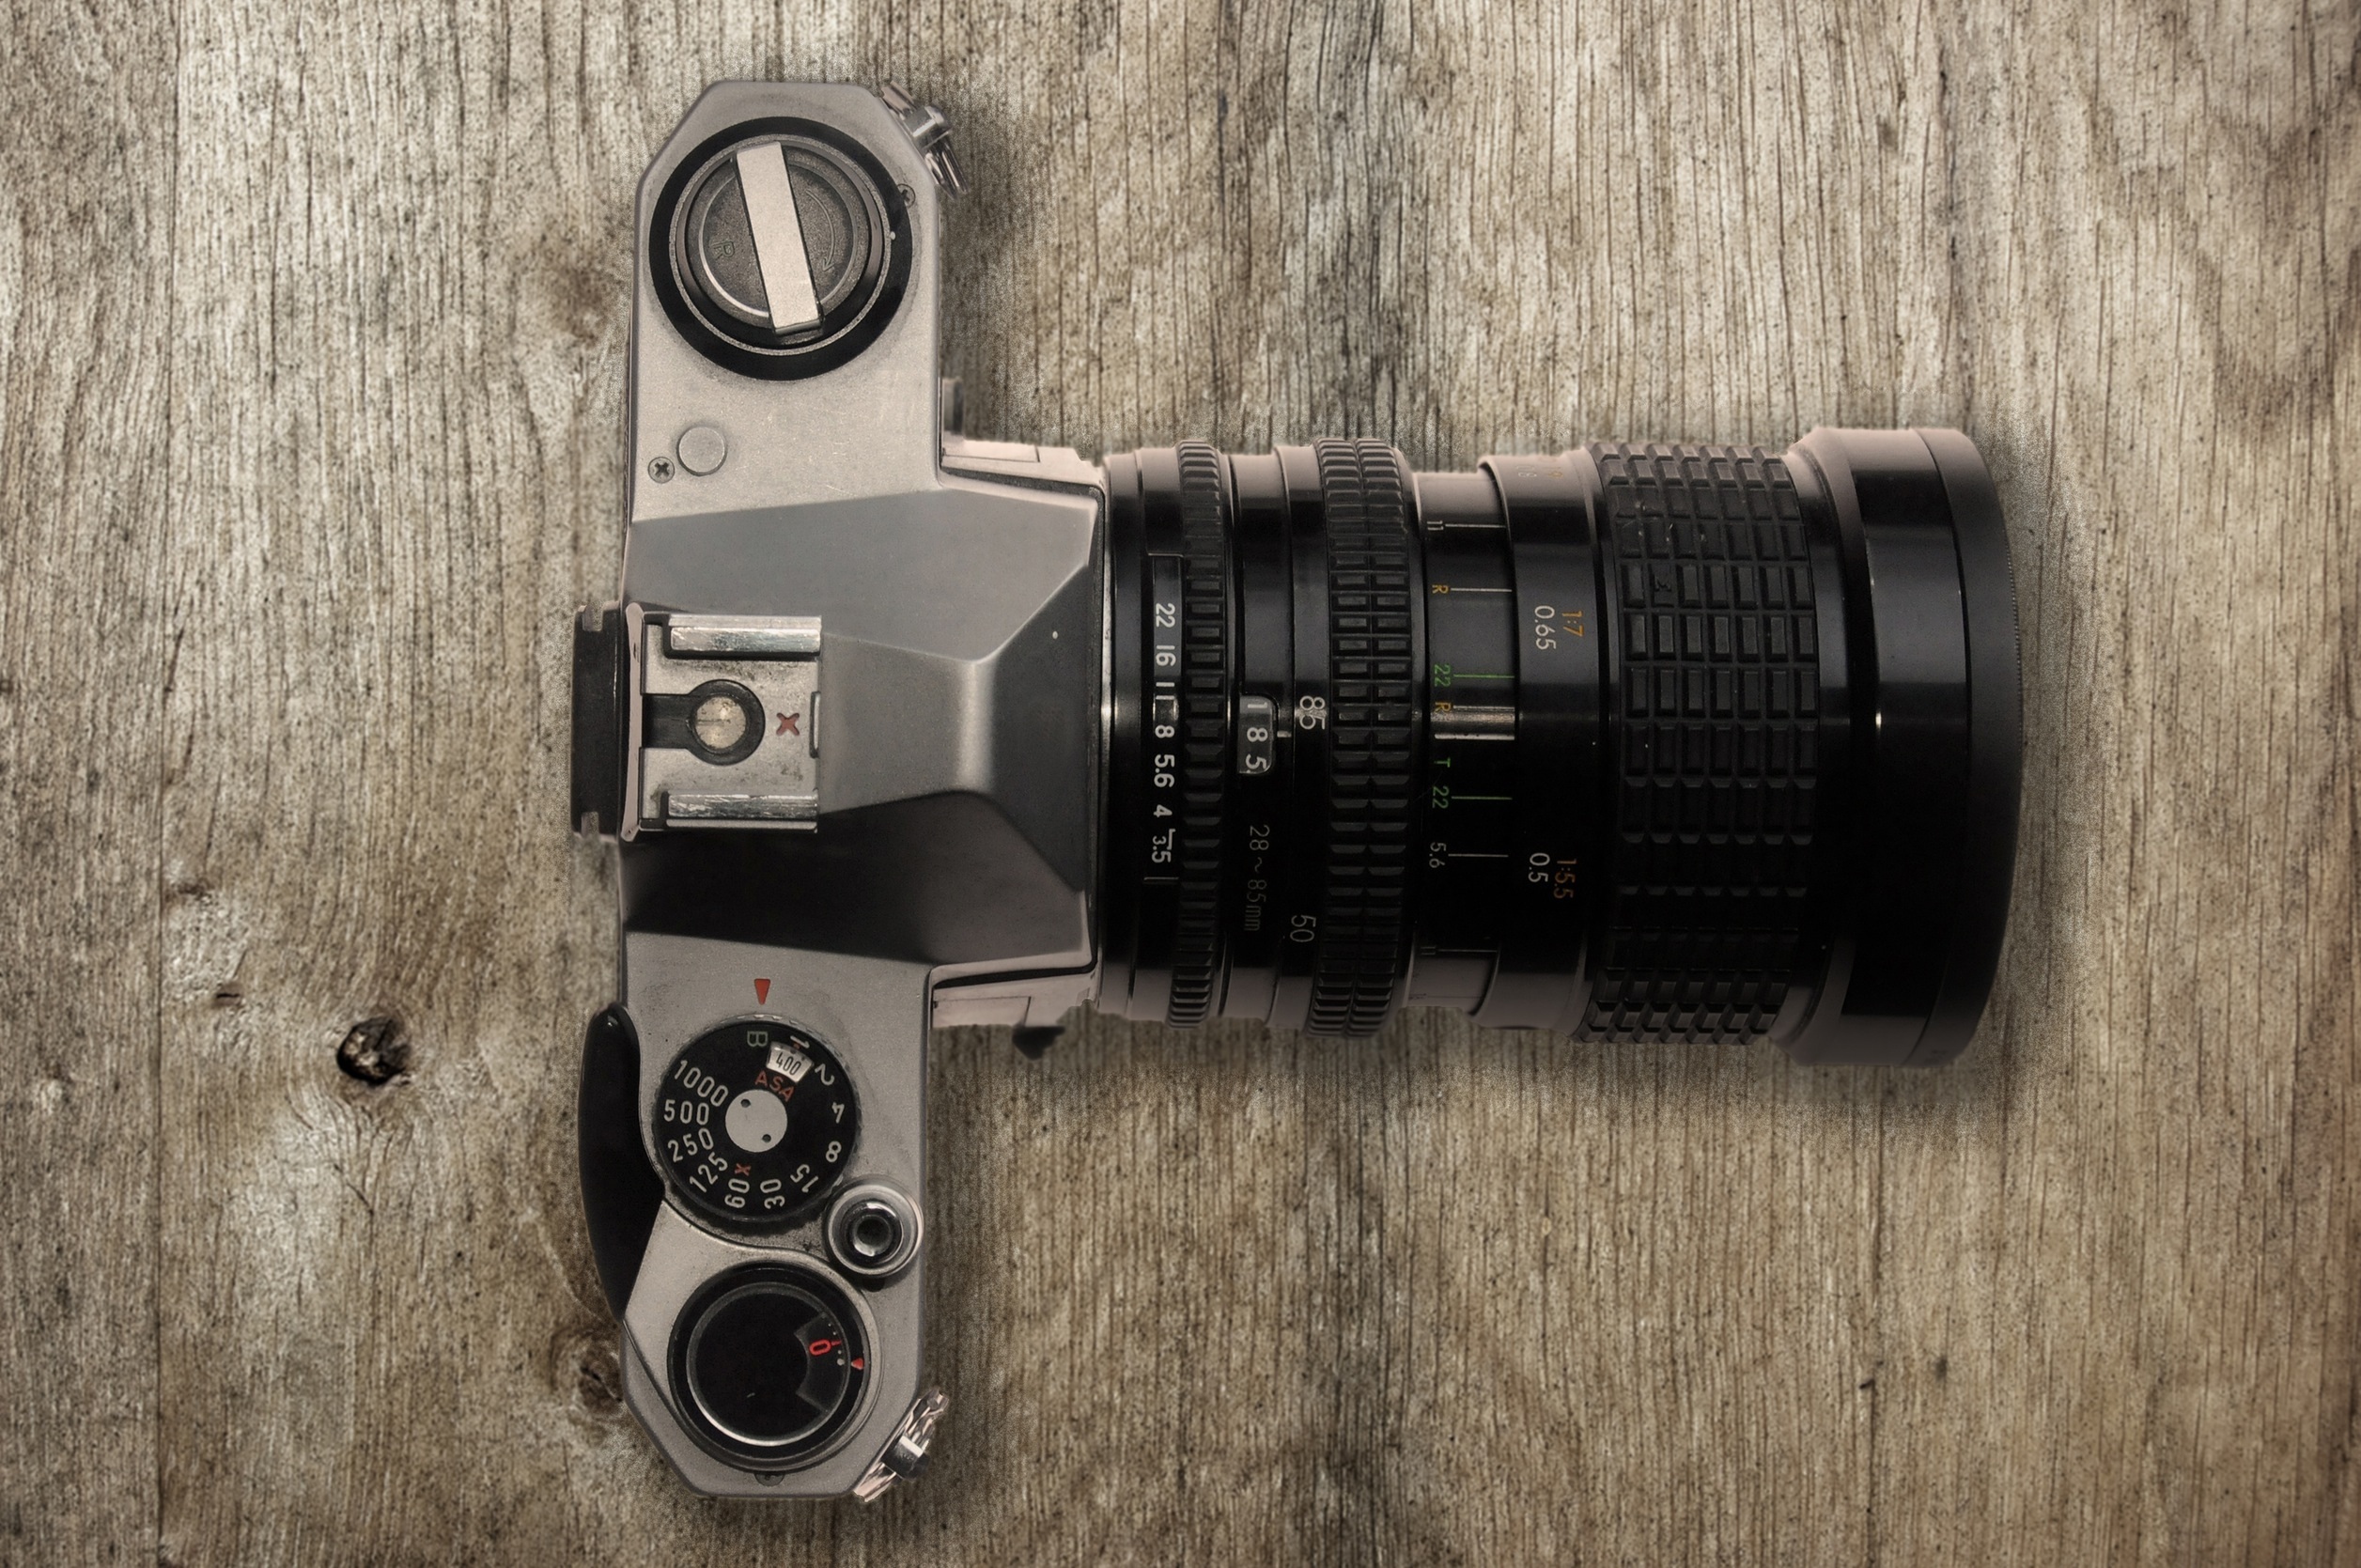
cameras optics, camera, lens, camera lens, camera accessory, digital camera, photography, reflex camera, single lens reflex camera, mirrorless interchangeable lens camera, room, Point and shoot camera, stock photography, macro photography, still life photography